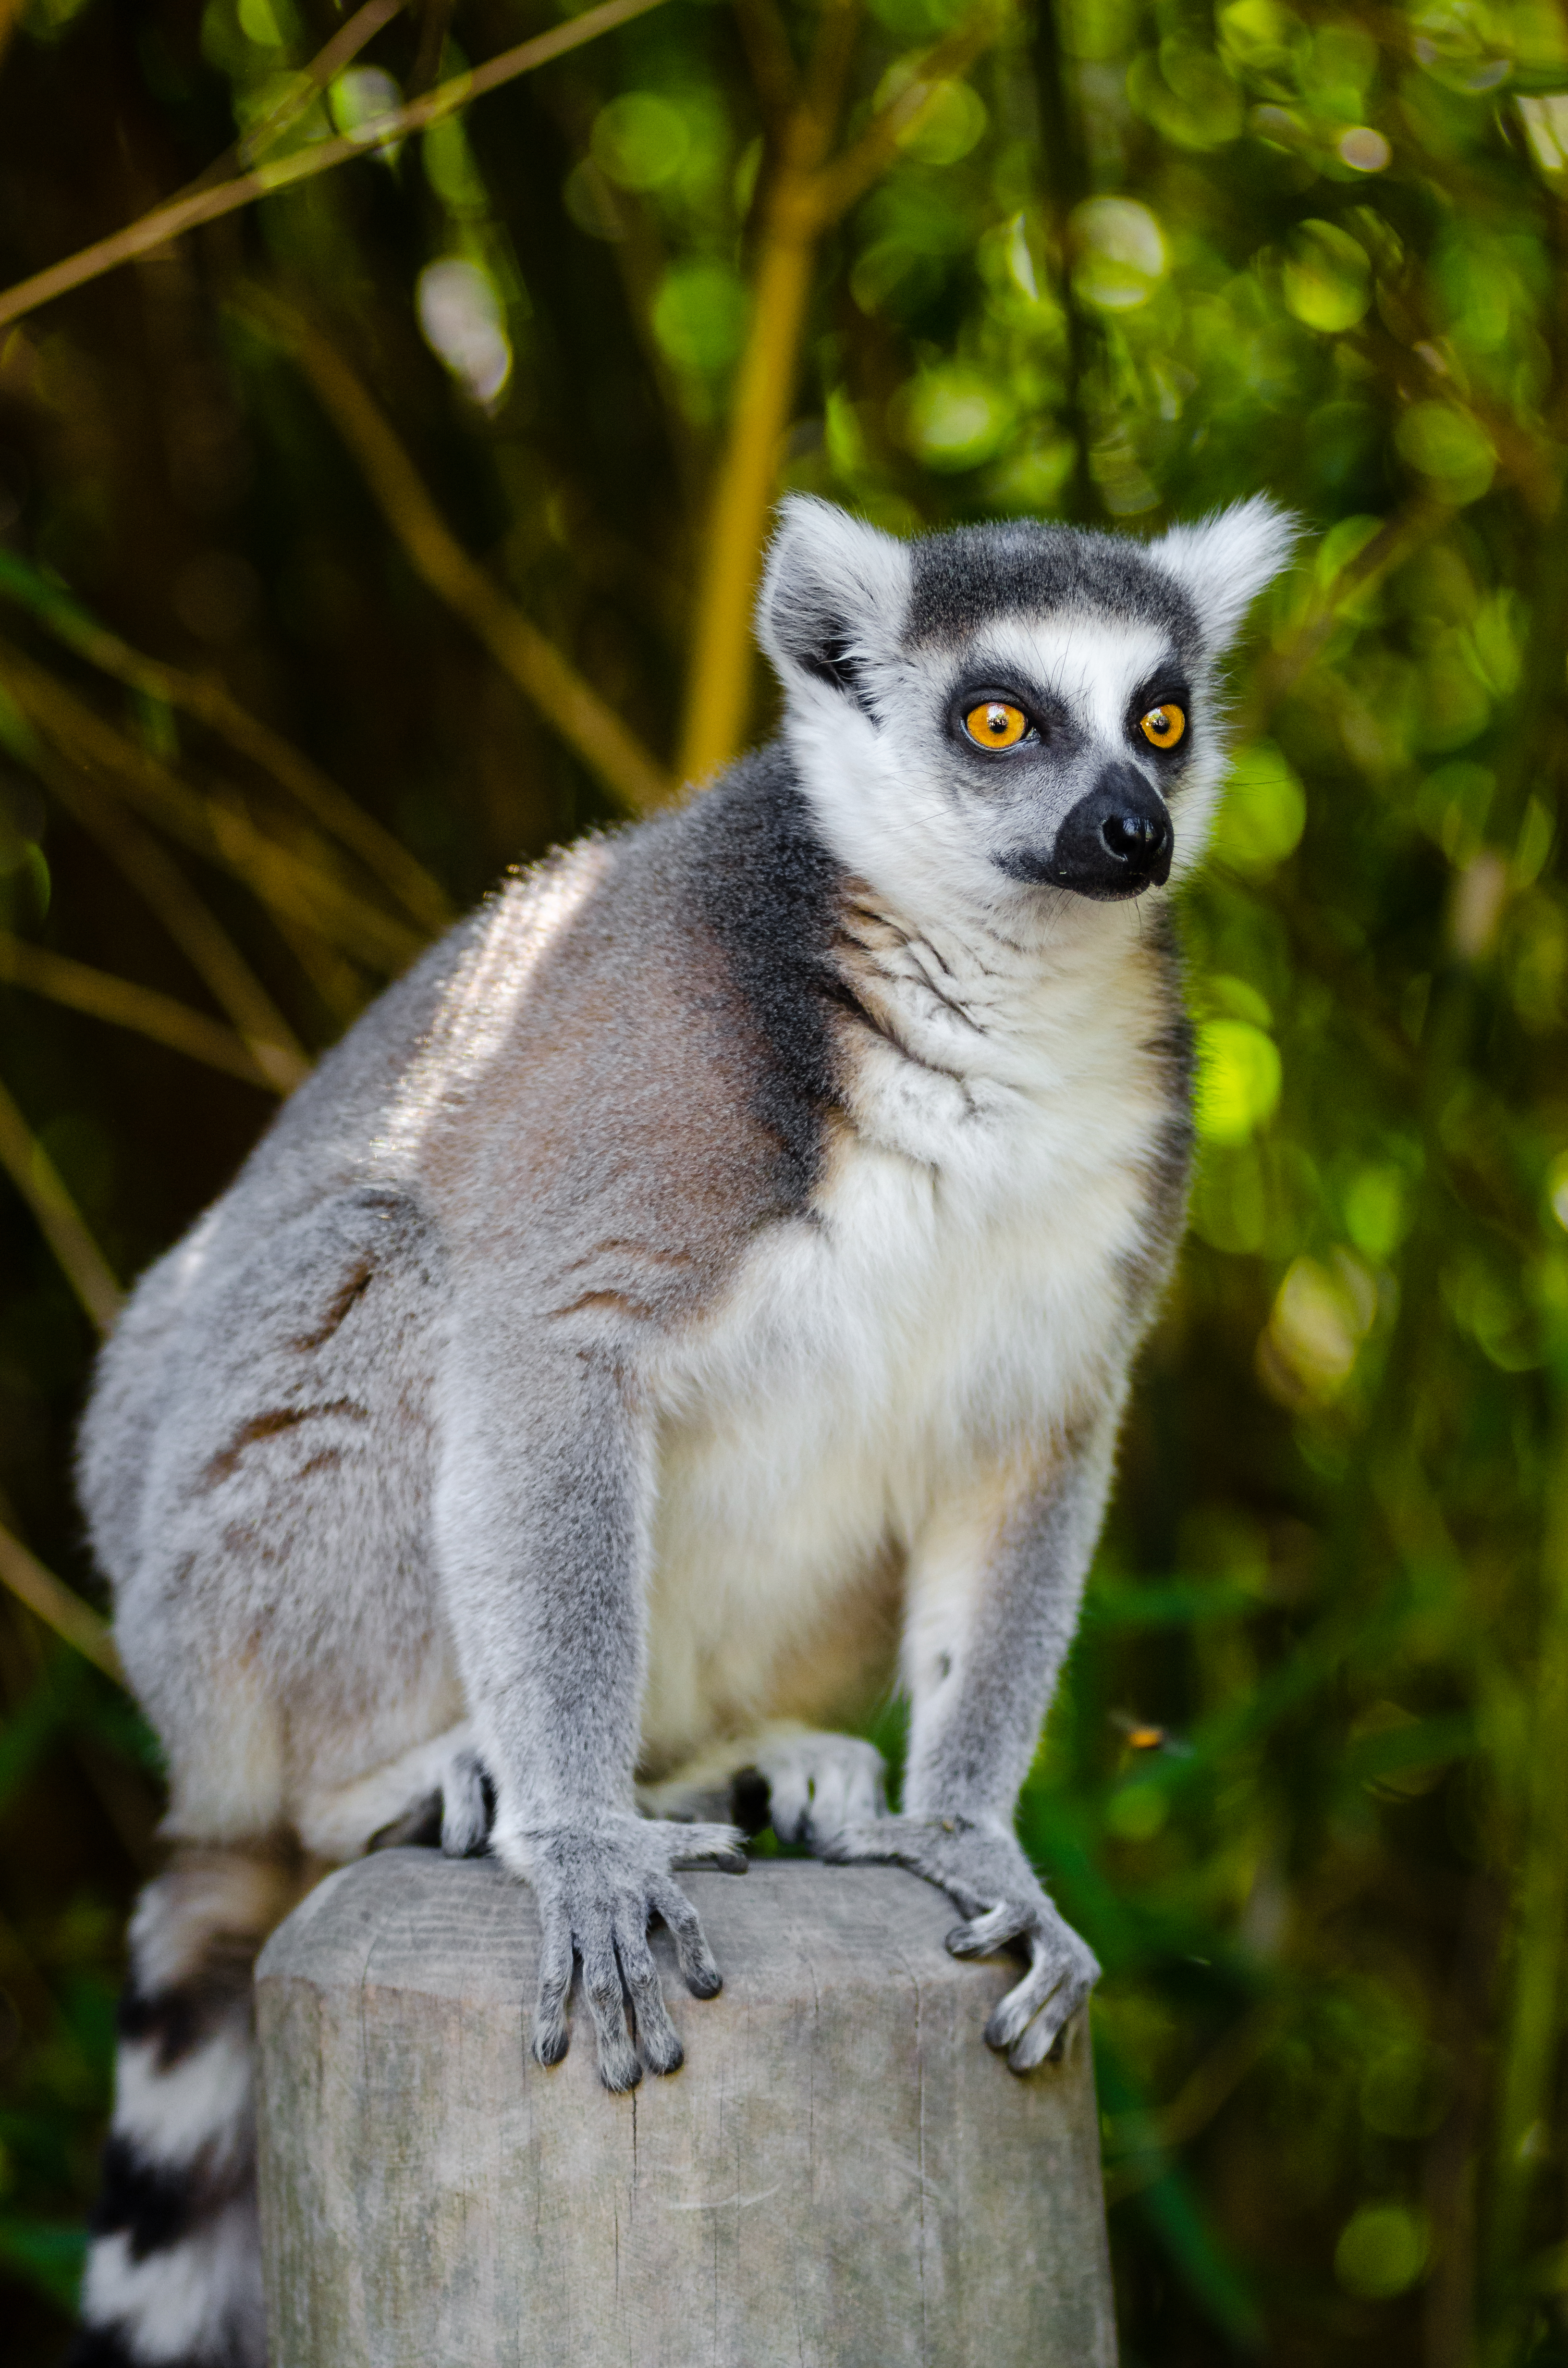
nature, animal, wildlife, zoo, mammal, fauna, primate, madagascar, vertebrate, lemur